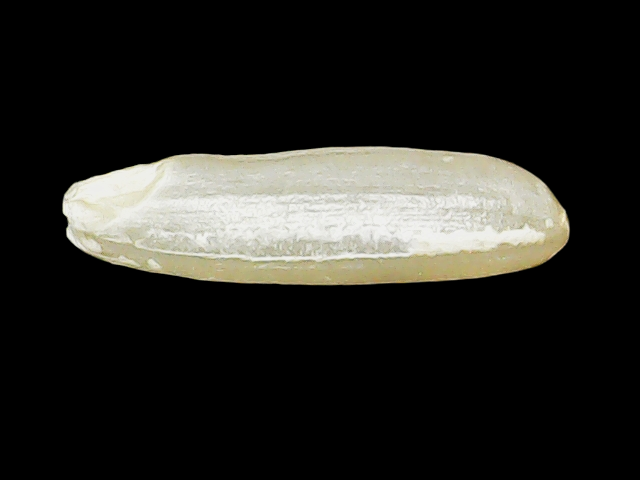
Rice variety: Binadhan14